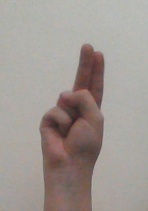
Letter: taa